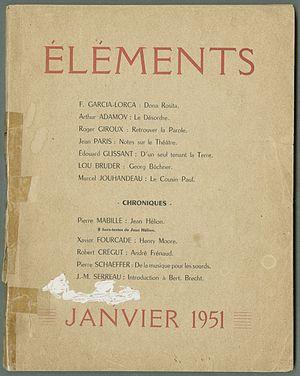
Maurice Roche est un compositeur, écrivain, journaliste et dessinateur français.